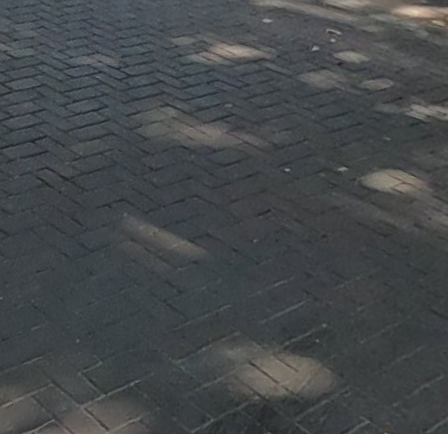
Surface type: paving stones